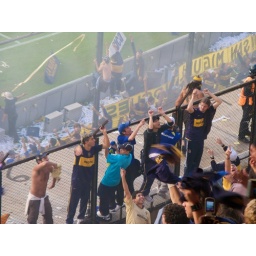
The River fans were sitting above us and so these fans hung from the fence taunting River fans above.